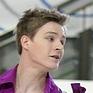
Age: 20